Local government in Turkey

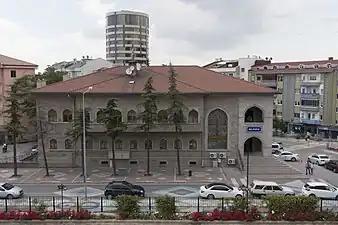
Nevşehir Municipality, a "standard" municipality providing services in the provincial center of Nevşehir. For rural areas or other district centers, the Special Provincial Administration of Nevşehir and the corresponding district municipalities would provide service respectively, as Nevşehir hasn't achieved metropolitan municipality status.

Civilian administration is one of the two pillars of local government in Turkey. Every province is headed by a provincial governor, who is the ultimate civilian authority in the province. Similarly, districts are headed by a district governor, who is the ultimate civilian authority in a district. However, district governors are subordinate to the provincial governor of the province their district is in. The governor is the highest administrator for local departments/divisions of ministries, general directorates, or presidencies. These governors are appointed by the president and do not require confirmation from the national assembly. The position also has no term limit, though governors generally do not last longer than the government, as the incoming government will appoint new governors closer to their political beliefs.